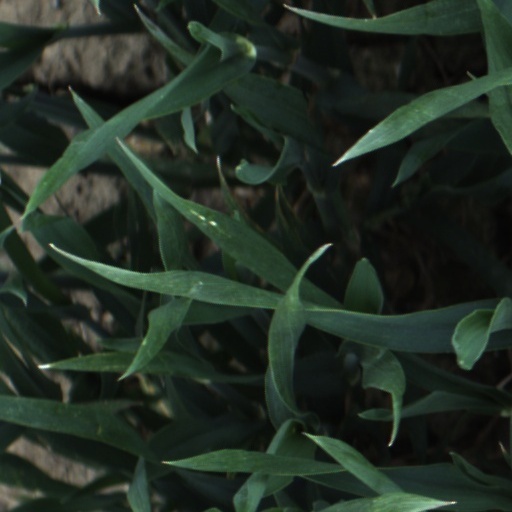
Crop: wheat